Question: Please indicate a possible affordance area of the knife that can be used for holding
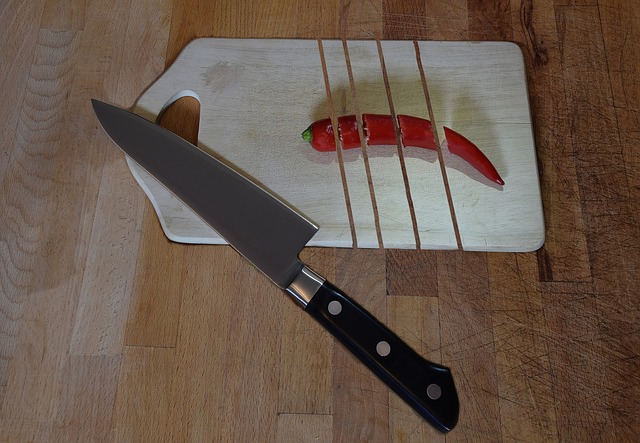
Answer: [288, 265.5, 460, 431.5]